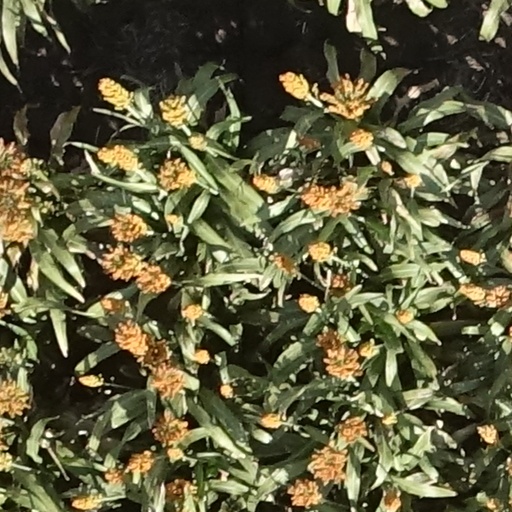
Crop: sorghum